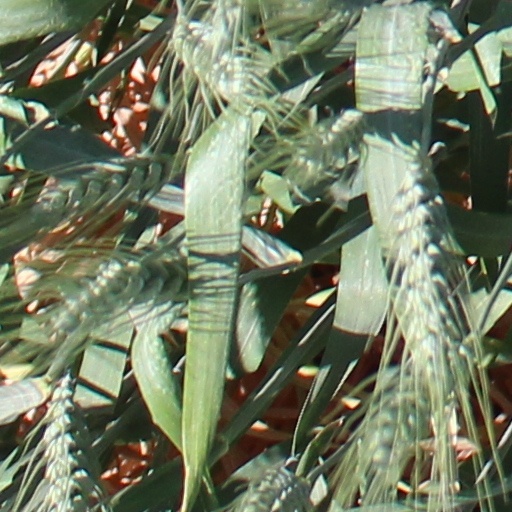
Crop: wheat